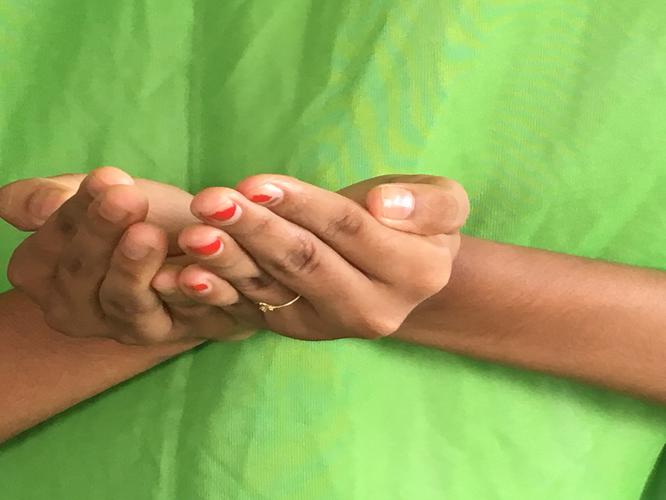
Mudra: Pushpaputa
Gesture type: double_hand